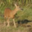
Label: deer